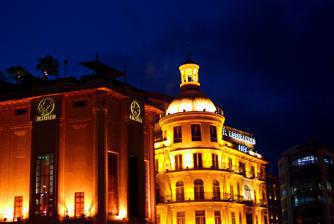
Building: Cinema Opera and Ezzeddine Building
Country: Lebanon
Year built: 1932
33°53′50″N 35°30′25″E / 33.897174°N 35.507019°E / 33.897174; 35.507019 The old "Cinema Opera" Cinema Opera and Ezzeddine Building is located in Beirut Central District , Lebanon . Overview Cinema Opera and Ezzedine building were the only two buildings on Martyrs’ Square to be retained after the Lebanese Civil War (1975 –1990) . Due to being heavily pockmarked and gutted from prolonged warfare , the two buildings were part of a long restoration effort and were both fully restored in 2001. Construction In 1932, architect Bahjat Abdelnour designed the Cinema Opera building for deputy and businessman Abboud Abdel Razzak. The basement housed Cinema Rio, another popular movie theater operating until 1967.  The building displays an eclectic Art Deco style. Restored in 2001, the main features of the building, including the terraced balconies and stage, were retained. The Ezzedine building, adjacent to Cinema Opera, was the only other building on Martyrs’ Square to be retained after the Civil War (1975-1990). Formerly the Royal Hotel, it was restored in 2001 and its original dome was rebuilt, now a Hotel Le Gray. History In 1932, architect Bahjat Abdelnour designed the building for deputy and businessman Abboud Abdel Razzak. It derives its name from the Cinema Opera, inaugurated in November 1944 with the showing of the movie ‘ The Constant Nymph , starring Charles Boyer and Jean Fonteyn. The basement of the building housed Cinema Rio, another popular movie theater operating until 1967.  The building displays the eclectic Art Deco style, manifest in the Neo-Egyptian motifs and round pilasters with capitals in limestone . The walls are decorated with horizontal dentils and successive recesses. The Art Deco style is also present in the geometric patterns of the wrought ironwork. When the building was restored in 2001, its main features, including the terraced balconies and stage, were retained. The Ezzedine building, next to Cinema Opera, was the only other building on Martyrs’ Square to be retained after the Lebanon Civil War (1975-1990). Formerly the Royal Hotel, it was restored in 2001 and its original dome rebuilt, in the 2010s, the Al Nahar building was built next to it, across Waygand street. The former Cinema Opera is now a Virgin Megastore with the Beirut Gardens condo complex built next to it in the 2010s. Timeline 1944: Inauguration of the Cinema Opera, designed by Bahjat Abdelnour. 2001: Restoration of the Cinema Opera and Ezzedine Building (formerly the Royal Hotel), the only two buildings on Martyrs’ Square to be retained after the Civil War. See also Art Deco Lebanese Civil War Martyr's Square References Tueini, Ghassan ; Sassine, Farès; Adonis ; Beyhum, Nabil; Abu Shabaki, Elias (2000). البرج: ساحة الحرية وبوابة المشرق [ Al-Burj: The Square of Freedom and the Gate of the Orient ] (in Arabic). Beirut: دار النهار،. ISBN 9782842893095 . OCLC 46995605 .